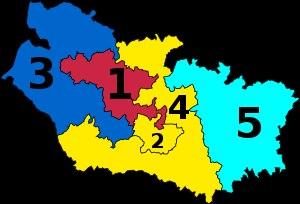
Les élections législatives françaises de 2017 se tiennent les 11 et 18 juin 2017.